Administrative divisions of Thailand

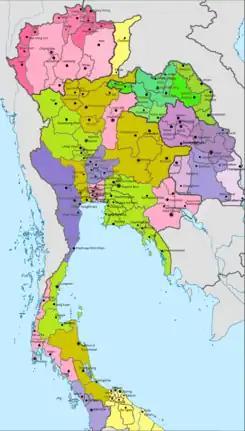
Boriwen Map

Monthon were administrative subdivisions of Thailand at the beginning of the 20th century. The Thai word monthon is a translation of the word mandala (maṇḍala, literally "circle"). The monthon were created as a part of the Thesaphiban (เทศาภิบาล, literally "local government") bureaucratic administrative system, introduced by Prince Damrong Rajanubhab which, together with the monthon, established step-by-step today's present provinces (changwat), districts (amphoe), and communes (tambon) throughout Thailand. Each monthon was led by a royal commissioner called Thesaphiban (เทศาภิบาล), later renamed to Samuhathesaphiban (สมุหเทศาภิบาล). The system was officially adopted by the 1897 Local Administration Act.